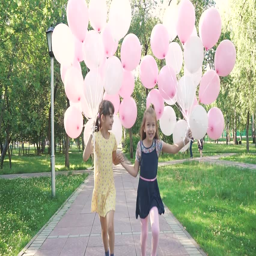
carefree children are happy with the balloons that their parents gave them .